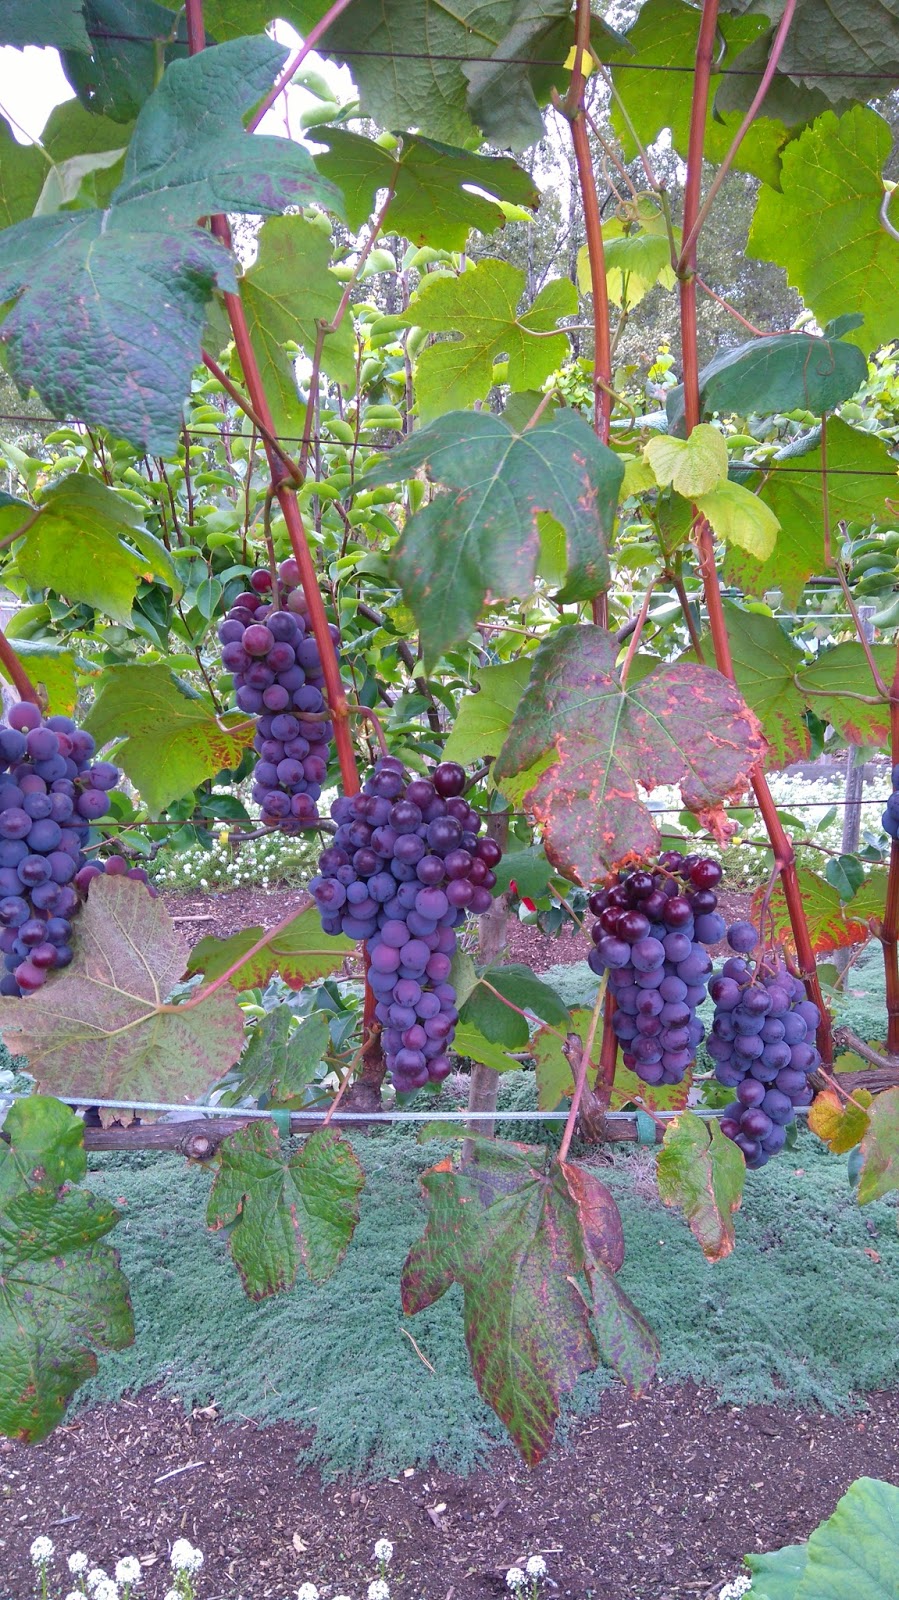
Label: Grapes